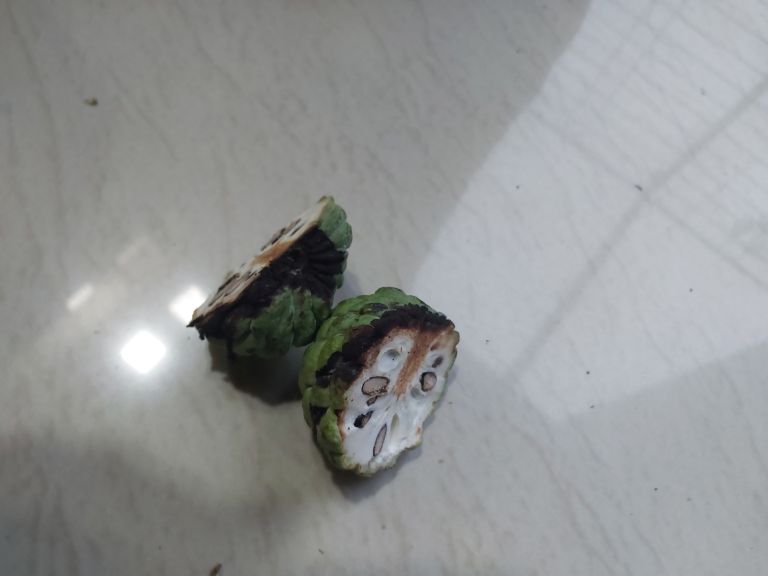
Disease label: Diplodia Rot